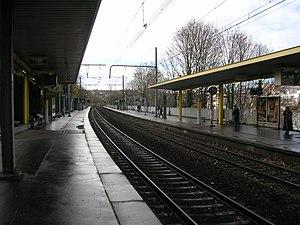
Issy-les-Moulineaux est une commune française dans le département des Hauts-de-Seine en région Île-de-France, au sud-ouest et limitrophe de Paris, en bordure et sur la rive gauche de la Seine.
La gare d'Issy est une gare ferroviaire française située sur le territoire de la commune d'Issy-les-Moulineaux dans le département des Hauts-de-Seine, en région Île-de-France.